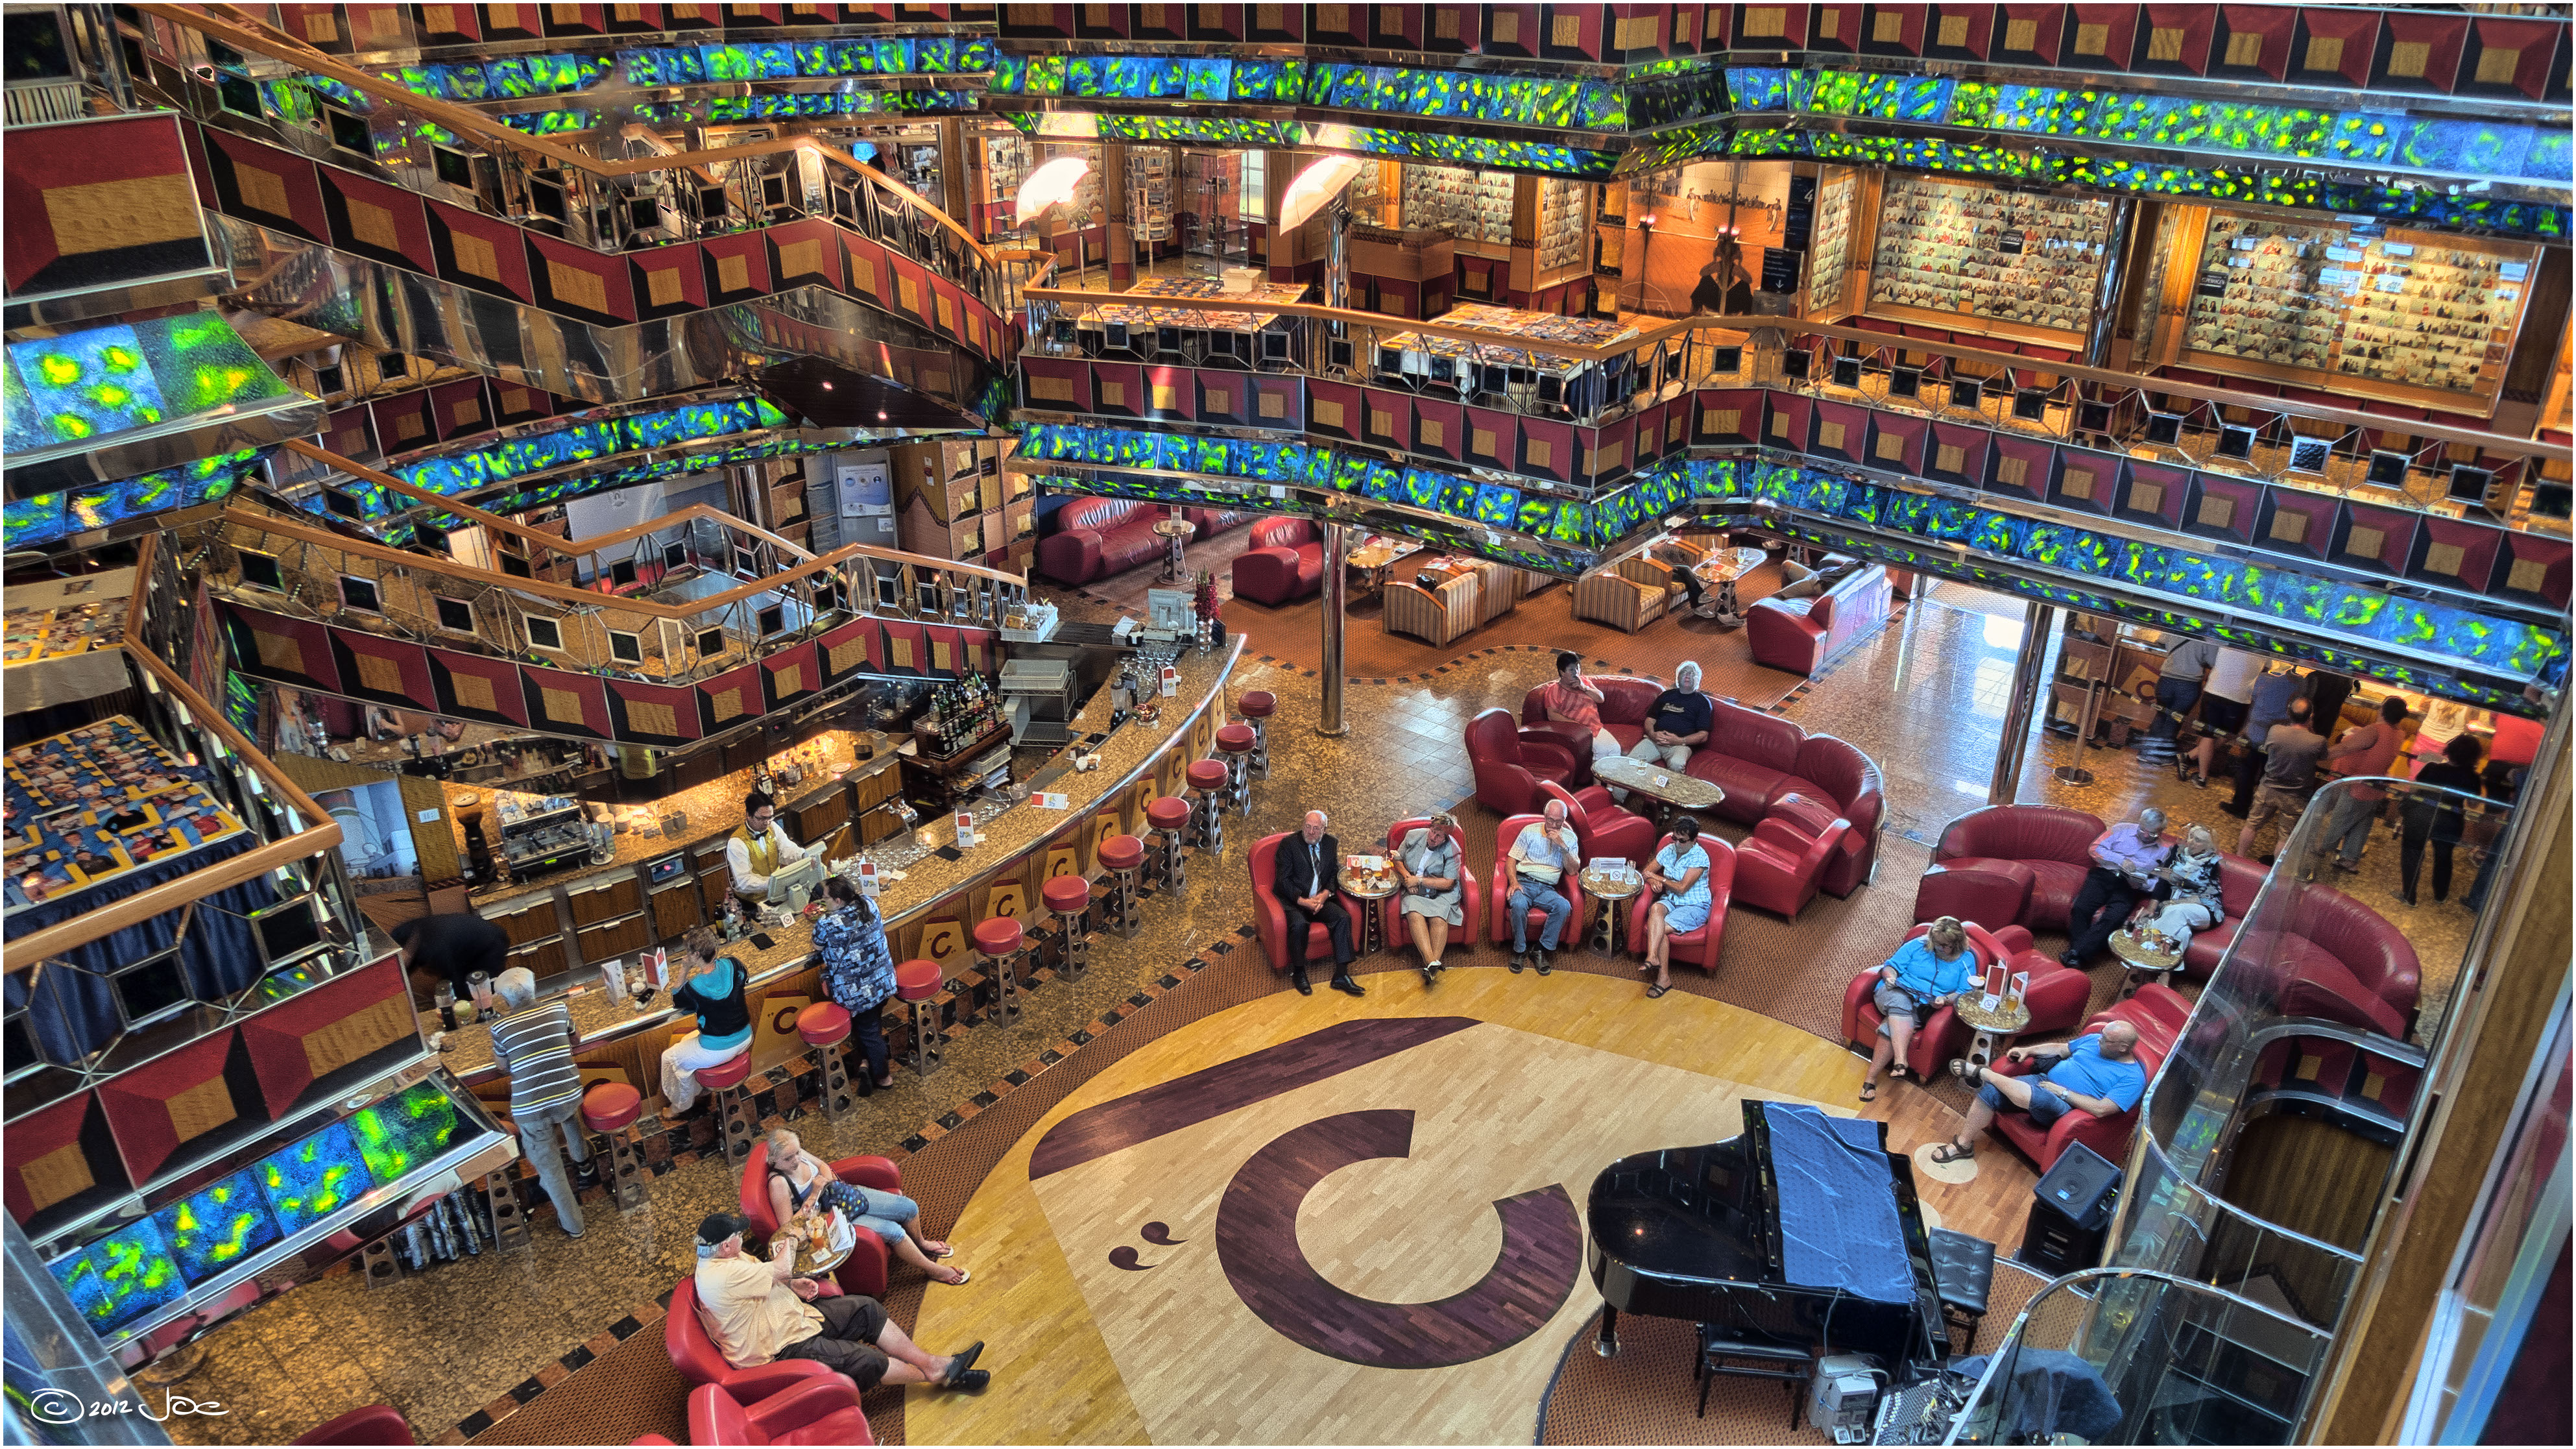
ship, crowd, plaza, bazaar, market, marketplace, cruise, hdr, costa, sns, fortuna, lobby, retail, shopping mall